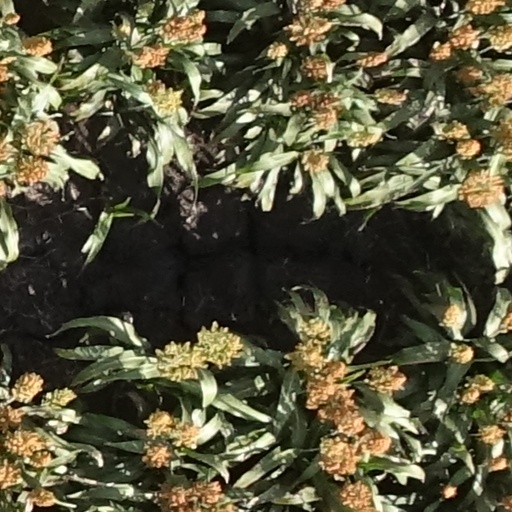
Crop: sorghum